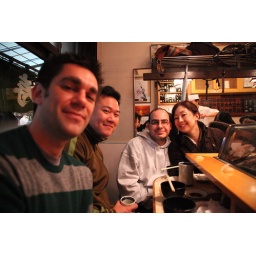
We waited 2 hours in the rain at the fish market for this great sushi.